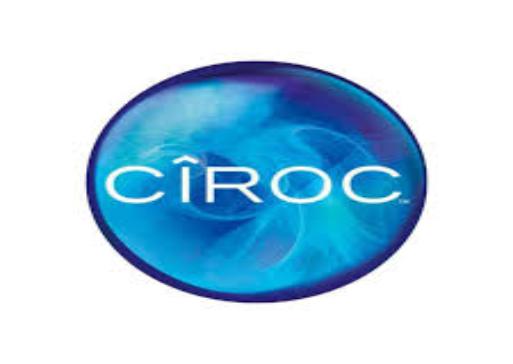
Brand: Ciroc
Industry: Necessities